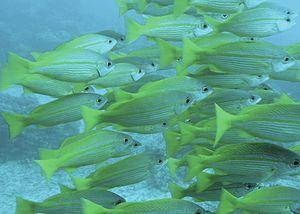
Lutjanus est un genre de poissons de la famille des Lutjanidae, appelés en français « vivaneaux ».